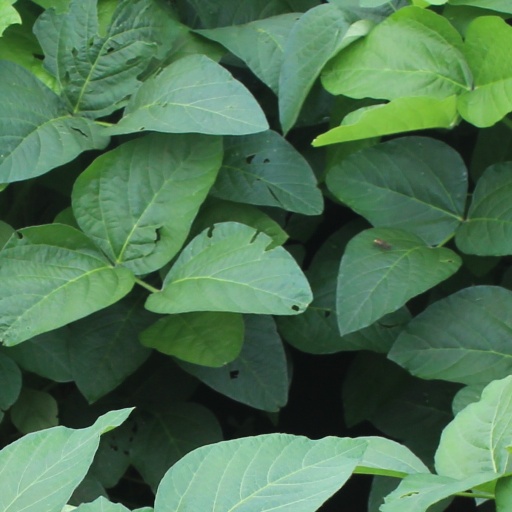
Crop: soybean